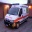
Label: ambulance